Royal Electrical and Mechanical Engineers

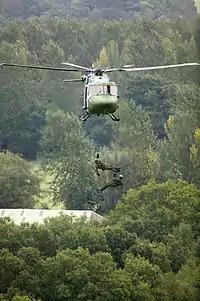
Two soldiers from the Royal Electrical and Mechanical Engineers (REME) abseil from an Army Air Corps Lynx helicopter

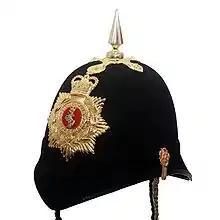
REME full dress home service helmet with Brunswick star cap badge

The head of REME was officially known as Director of Electrical and Mechanical Engineering (Army) or DEME(A).